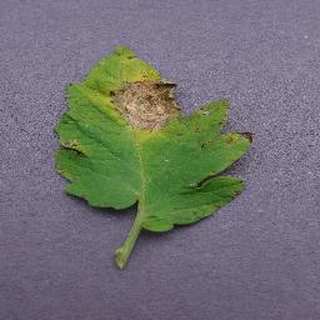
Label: tomato_septoria_leaf_spot